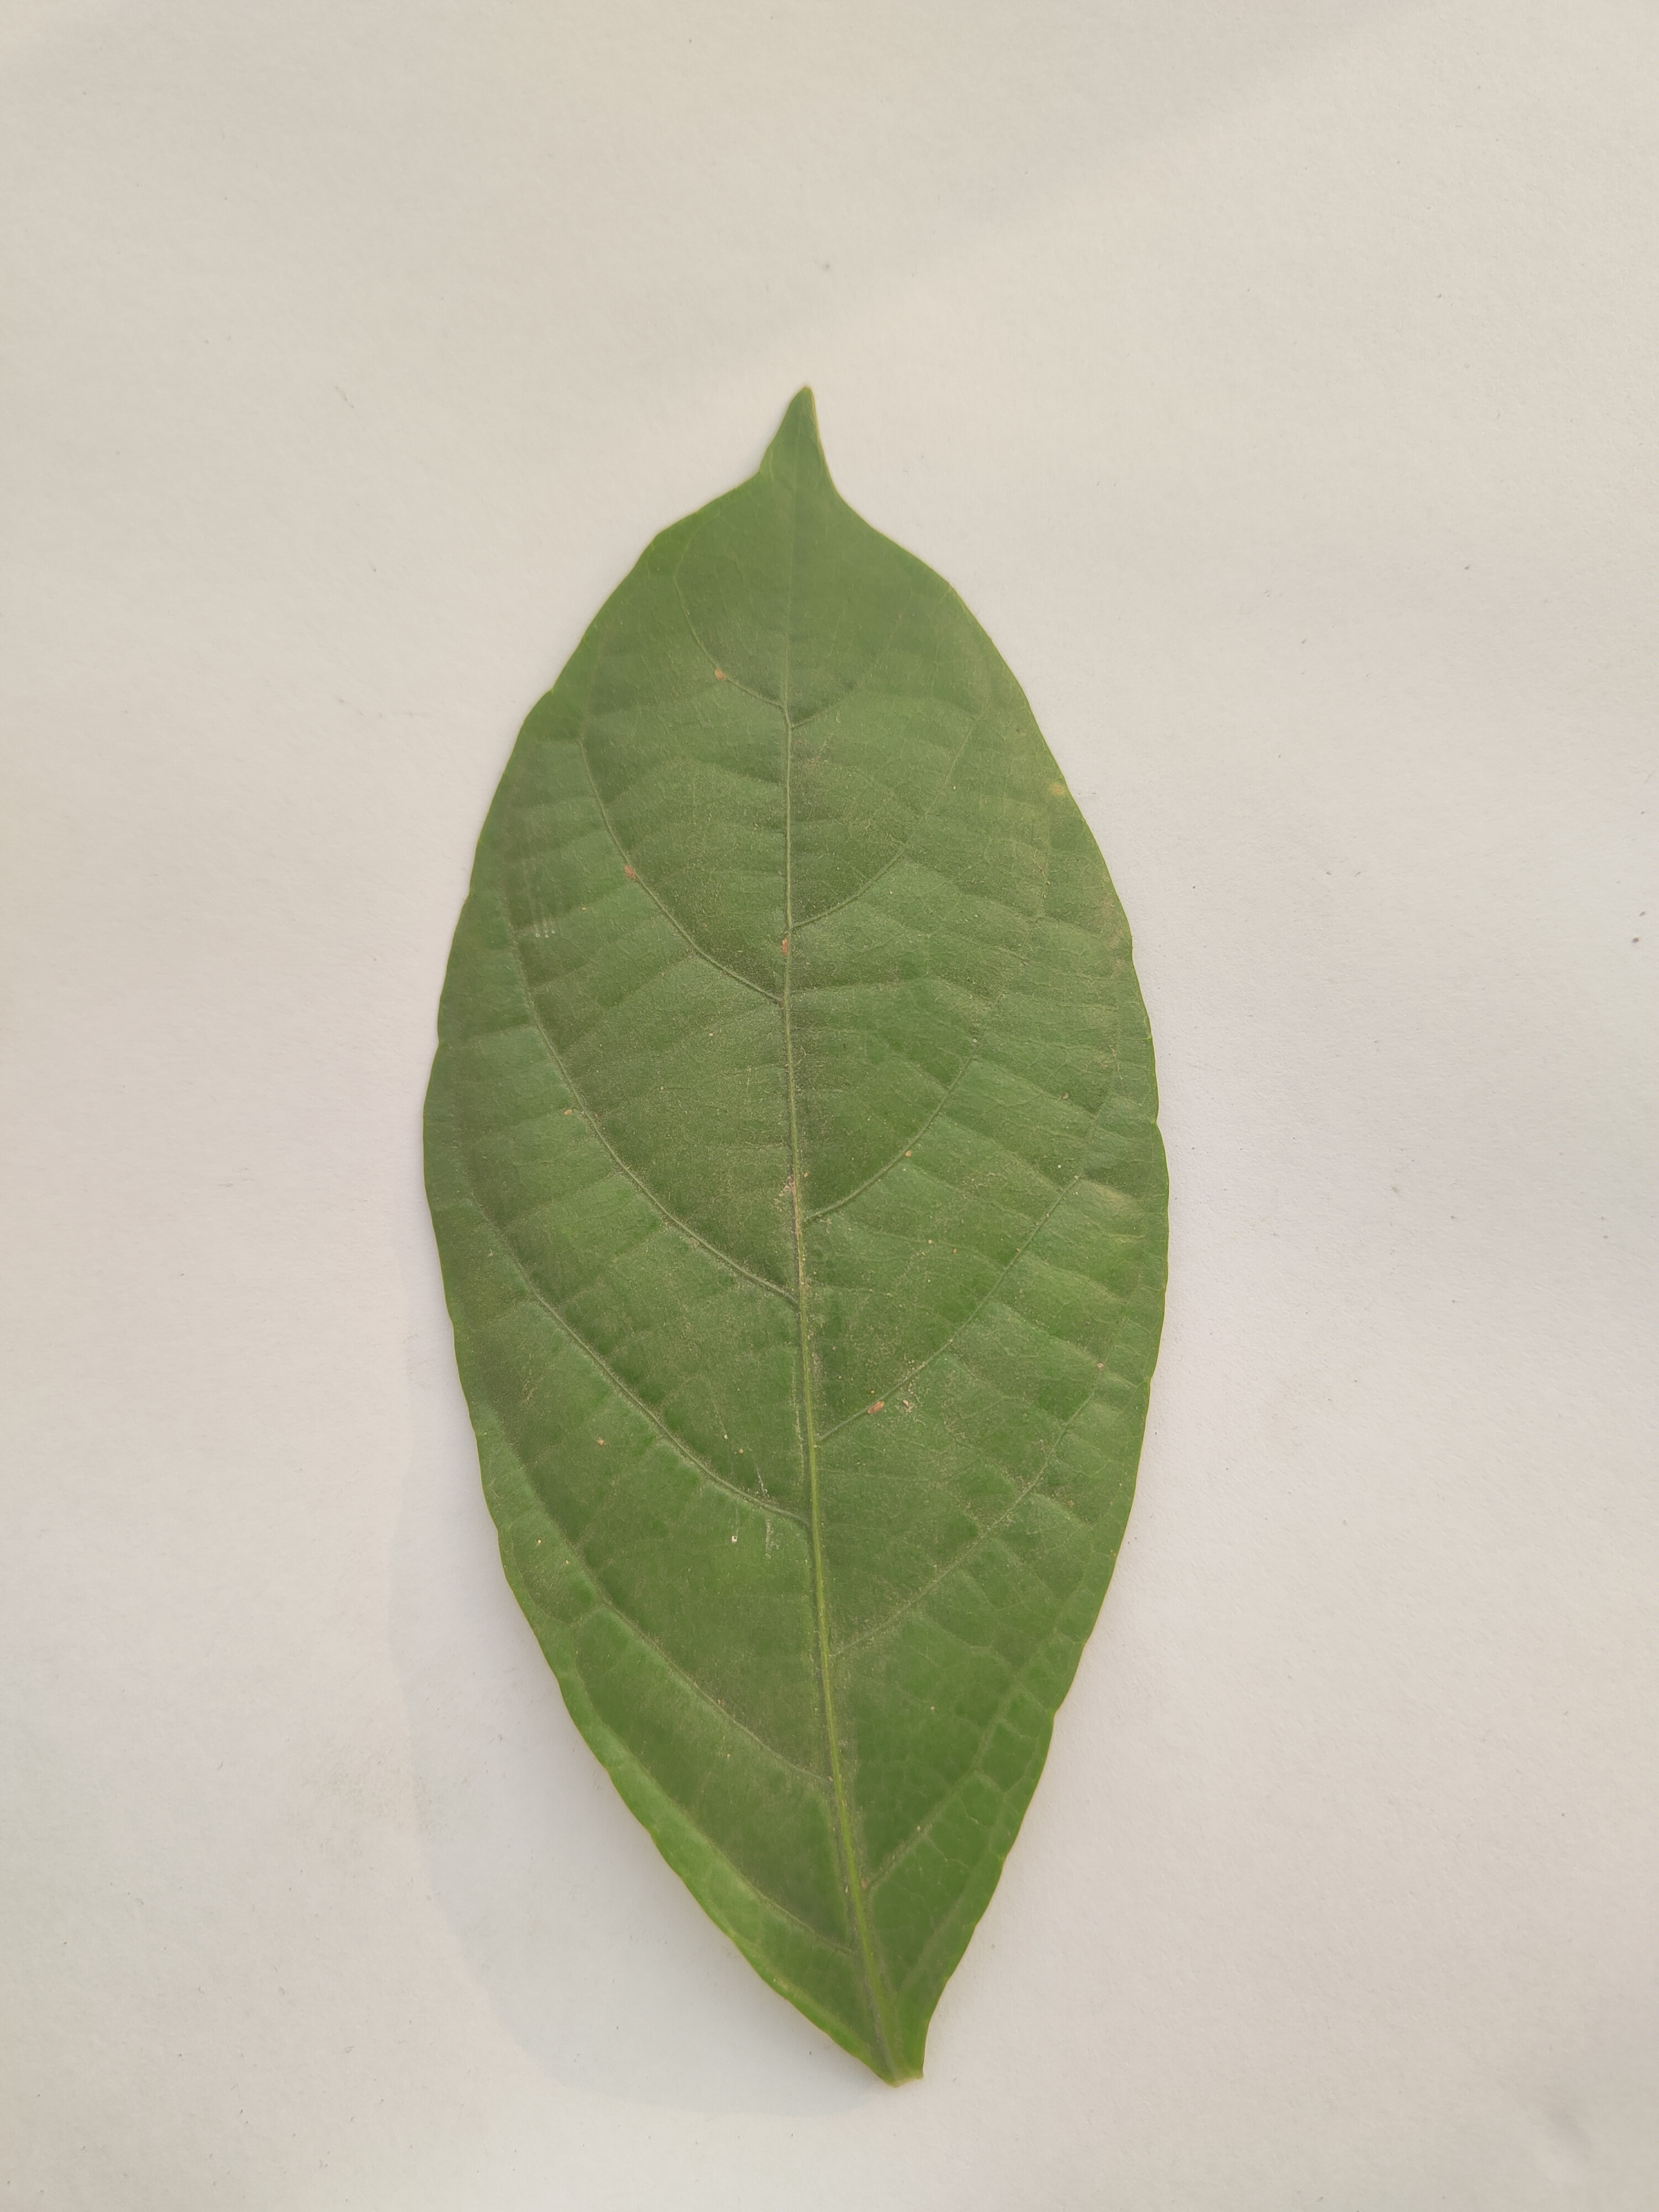
Leaf variety: Lotkon